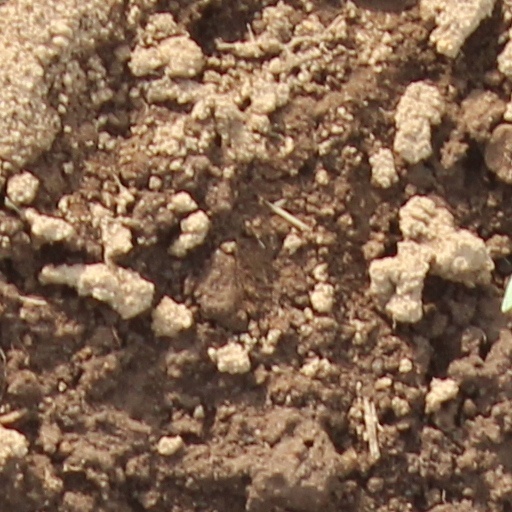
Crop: wheat